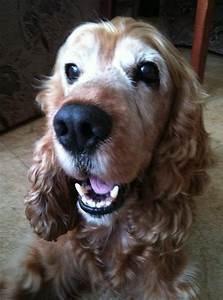
dog